Sharky's Machine

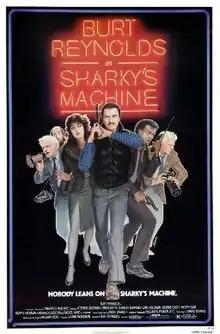
Theatrical release poster

Sharky's Machine is a 1981 American neo-noir action thriller film directed by Burt Reynolds, who stars in the title role. It is the film adaptation of William Diehl's 1978 novel of the same name, with a screenplay by Gerald Di Pego. It also stars Vittorio Gassman, Brian Keith, Charles Durning, Earl Holliman, Bernie Casey, Henry Silva, Darryl Hickman, Richard Libertini, Rachel Ward and Joseph Mascolo.